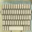
Label: keyboard